Ina (crater)

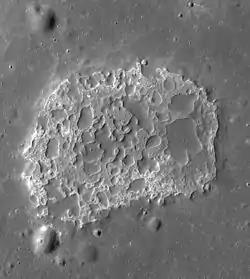
Ina seen by Lunar Reconnaissance Orbiter. Small crater at lower left is Osama, at upper left ‒ Dag; the biggest hill in right part of Ina is Mons Agnes. Image width is

Ina is a peculiar small depression ("crater" in IAU nomenclature) on the Moon, in Lacus Felicitatis. It is , wide and 64 m deep (from the deepest point of the bottom to the highest point of the rim).